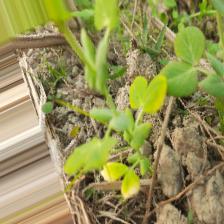
Label: Ascochyta blight